Fire Force season 2

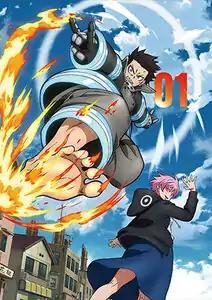
Cover art for the first home media volume of the season, featuring Shinra Kusakabe and Inca Kasugatani

The second season of the "Fire Force" anime television series is based on Atsushi Ohkubo's manga series of the same name. It was announced following the first season finale, also produced by David Production. The season was directed and written by Tatsuma Minamikawa, who respectively replaced Yuki Yase and Yamato Haishima from the previous season. It aired from July 4 to December 12, 2020, on the Animeism programming block on MBS, TBS, BS-TBS, and other networks.